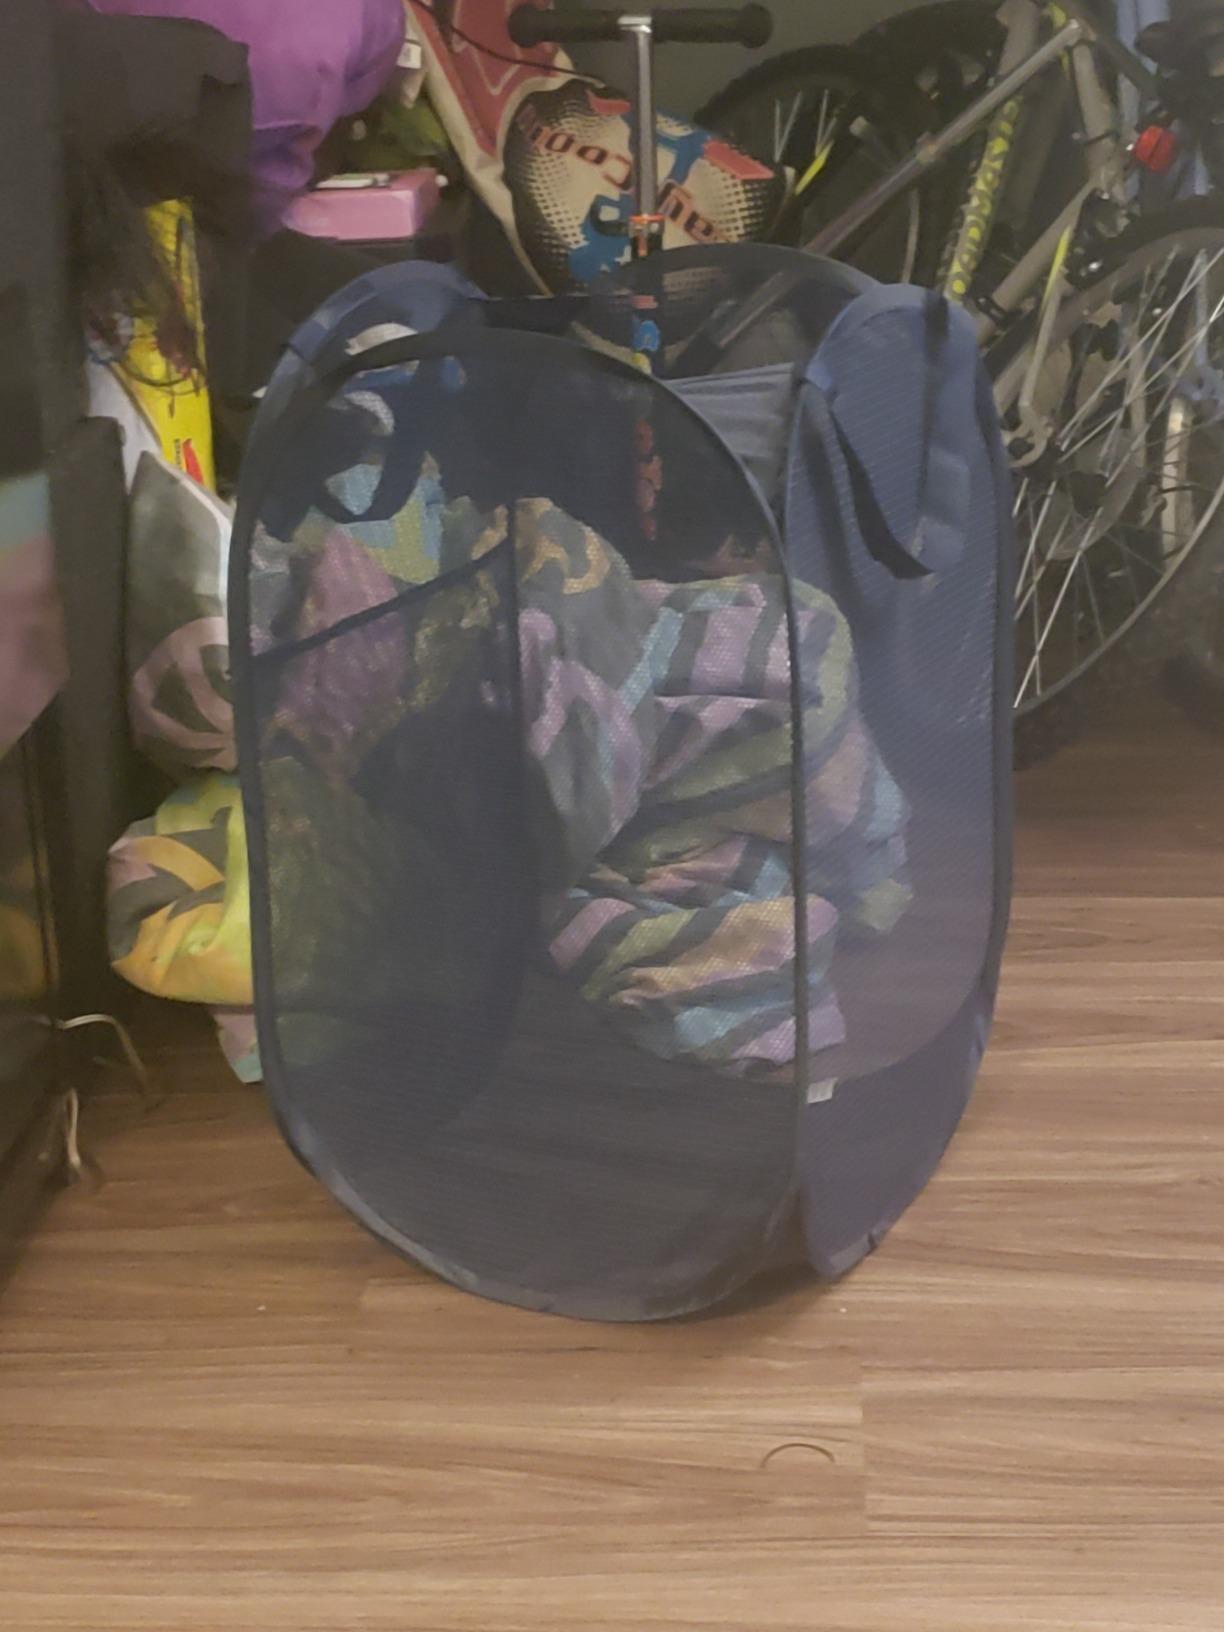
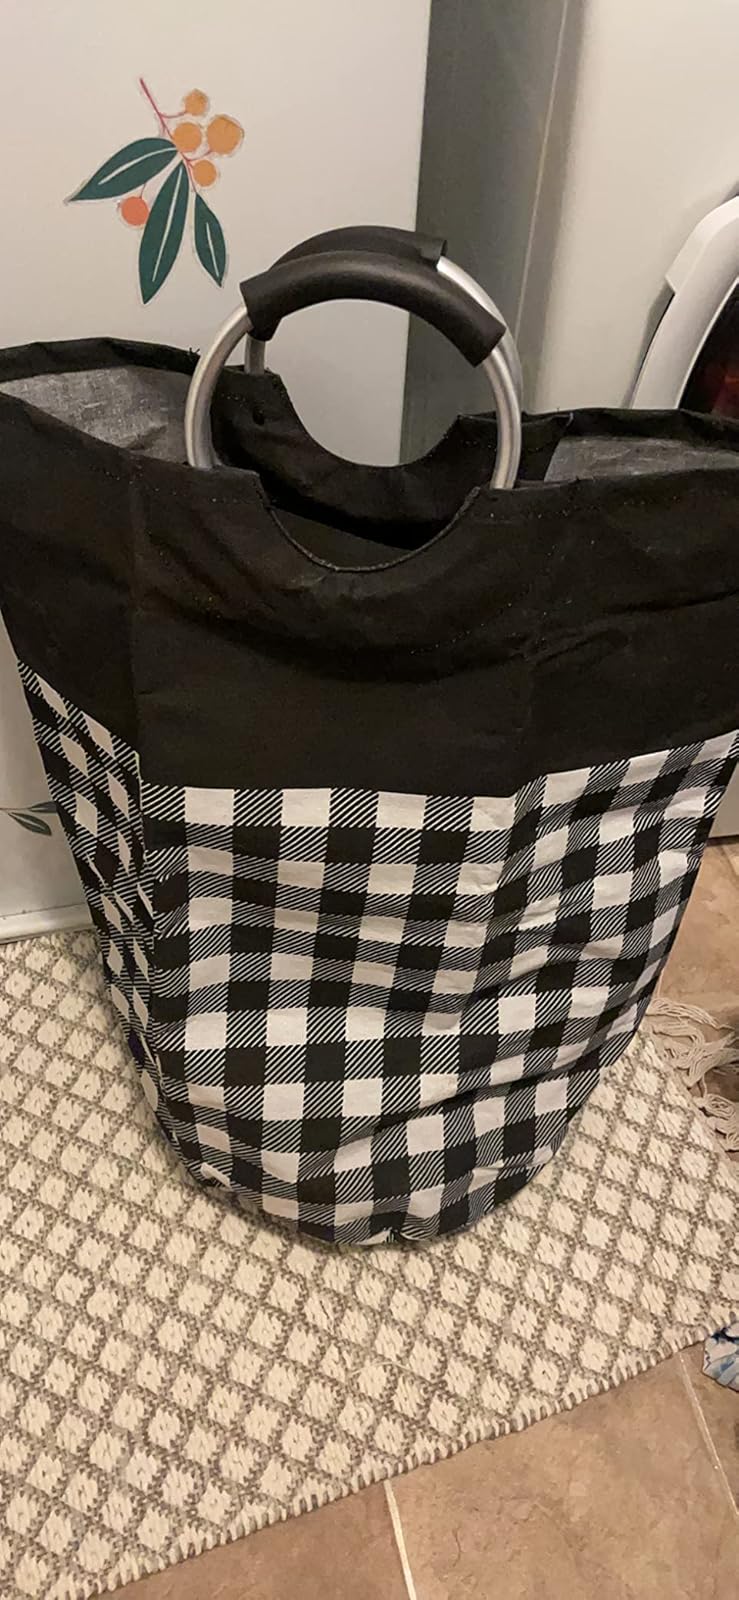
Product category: items_hamper
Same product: no